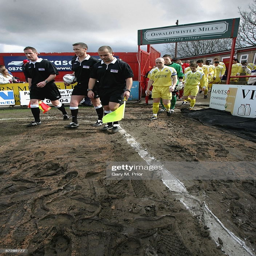
the referee and his assistants lead the players out onto a muddy pitch before the match .